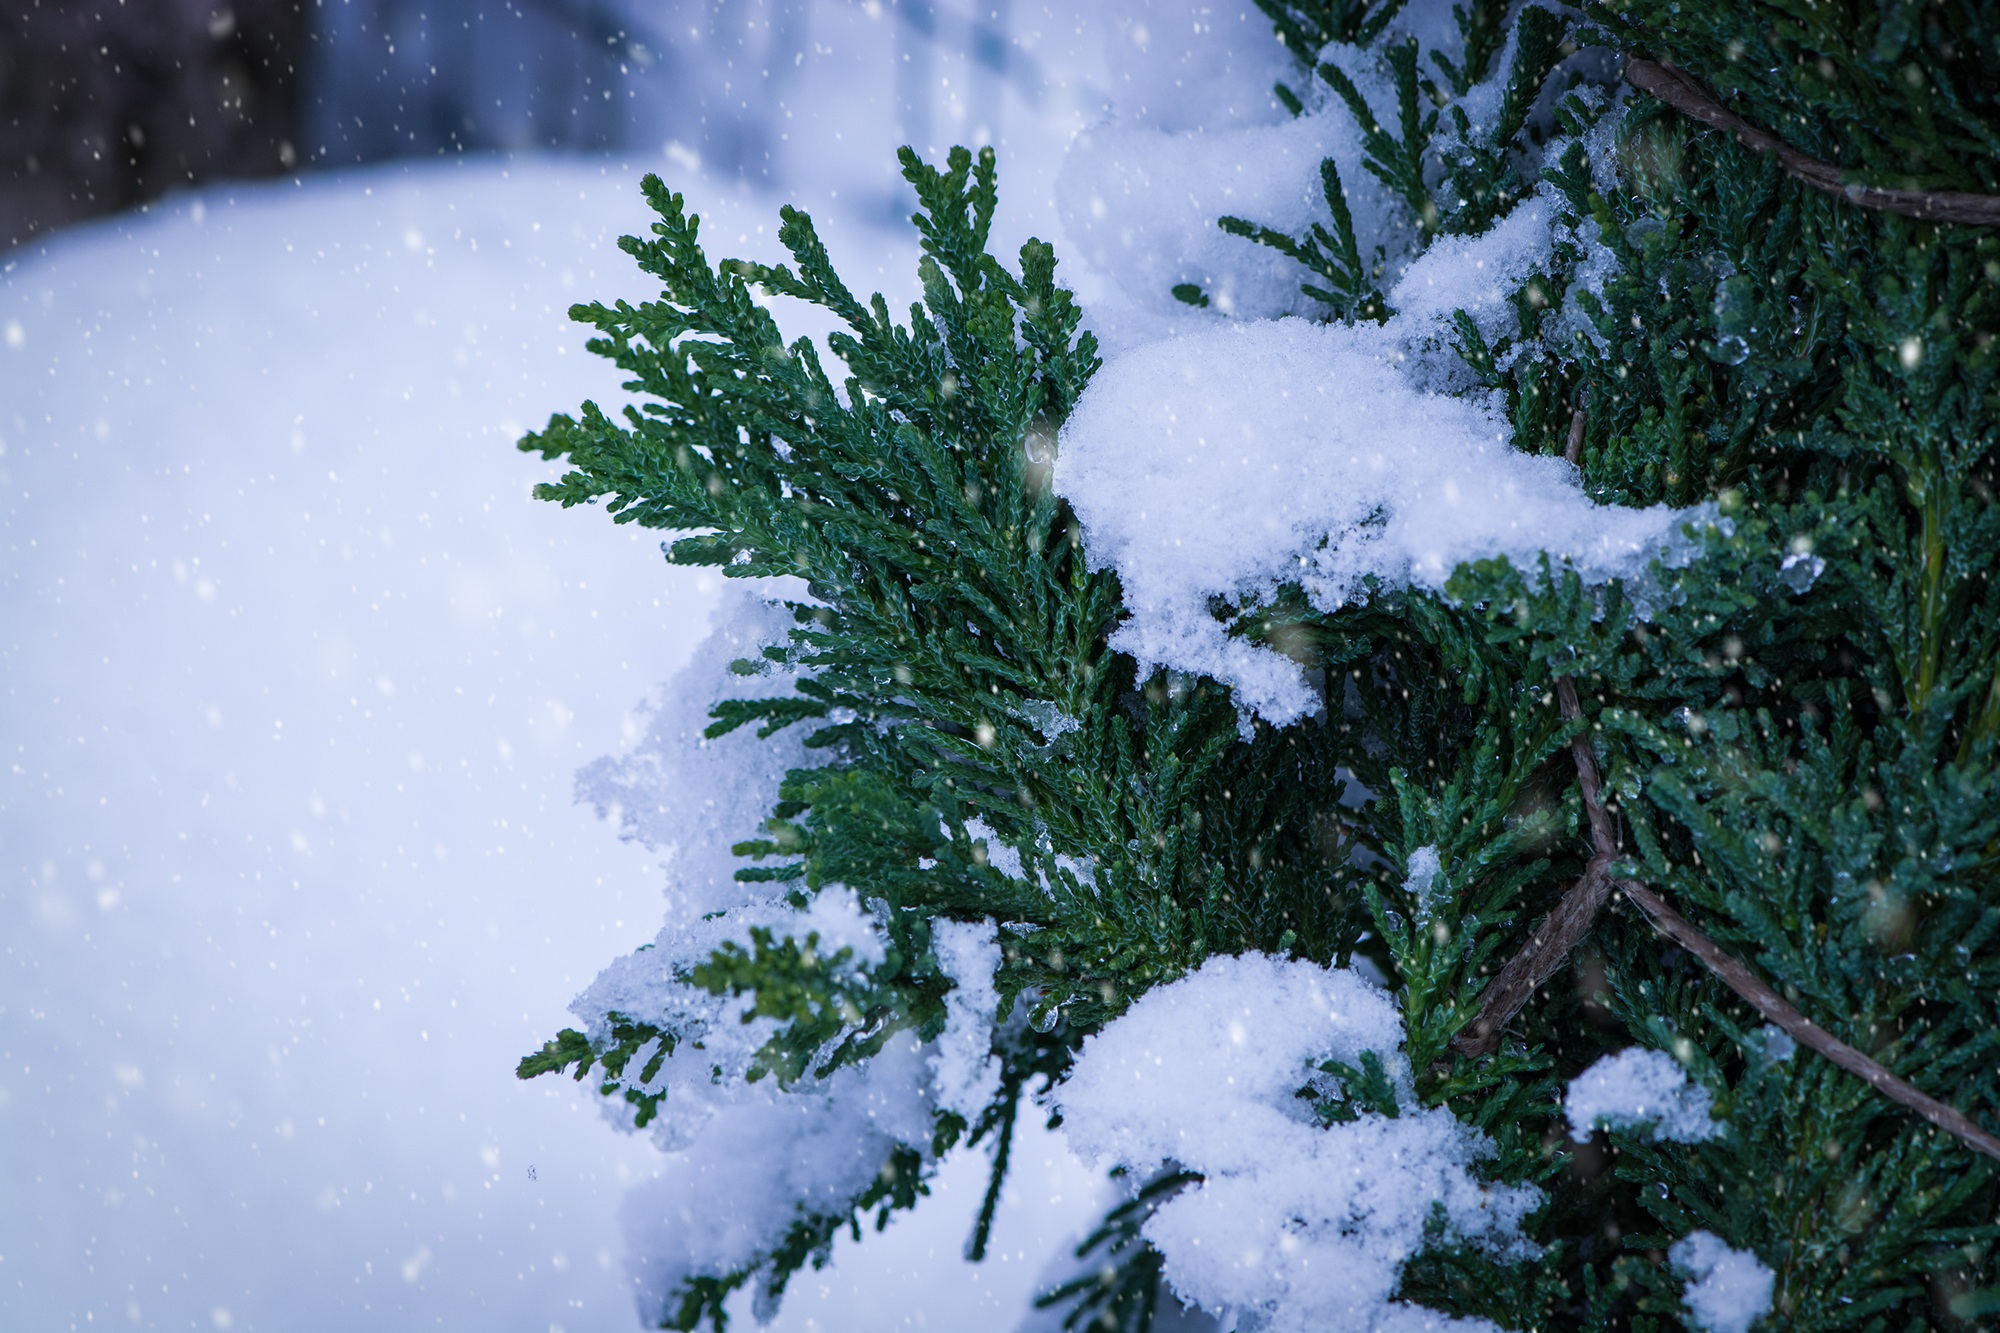
tree, nature, branch, snow, cold, winter, frost, weather, snowy, garden, fir, close, season, spruce, wintry, freezing, garden plant, winter time, tree of life, woody plant, evergreen plant